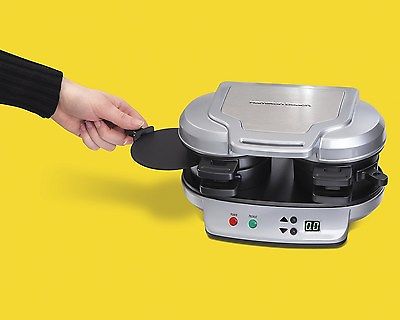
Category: toaster